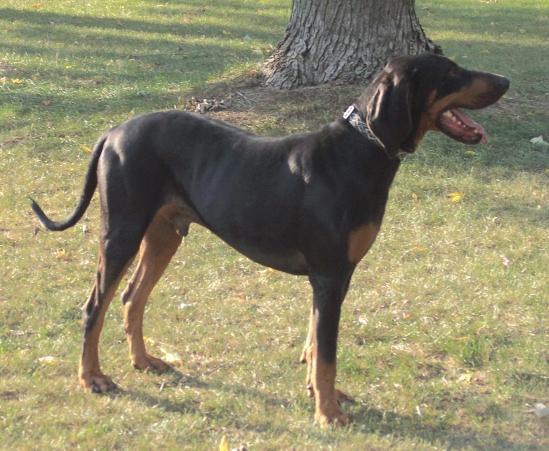
black-and-tan_coonhound